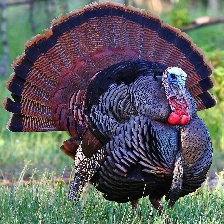
Species: WILD TURKEY
Scientific name: MELEAGRIS GALLOPAVO